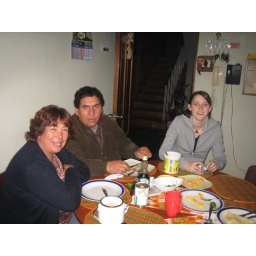
Betty, Toto and Marta around the kitchen table